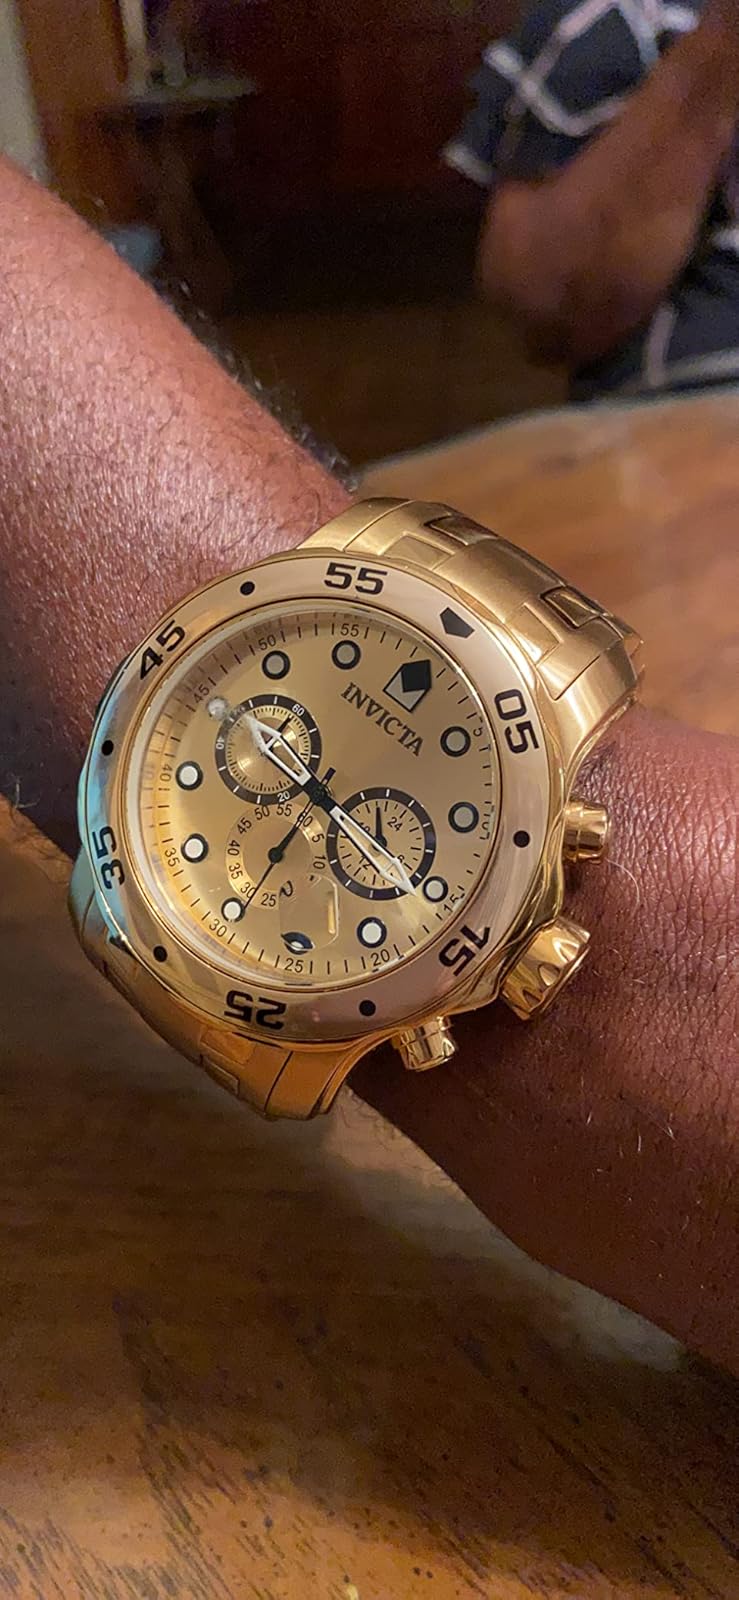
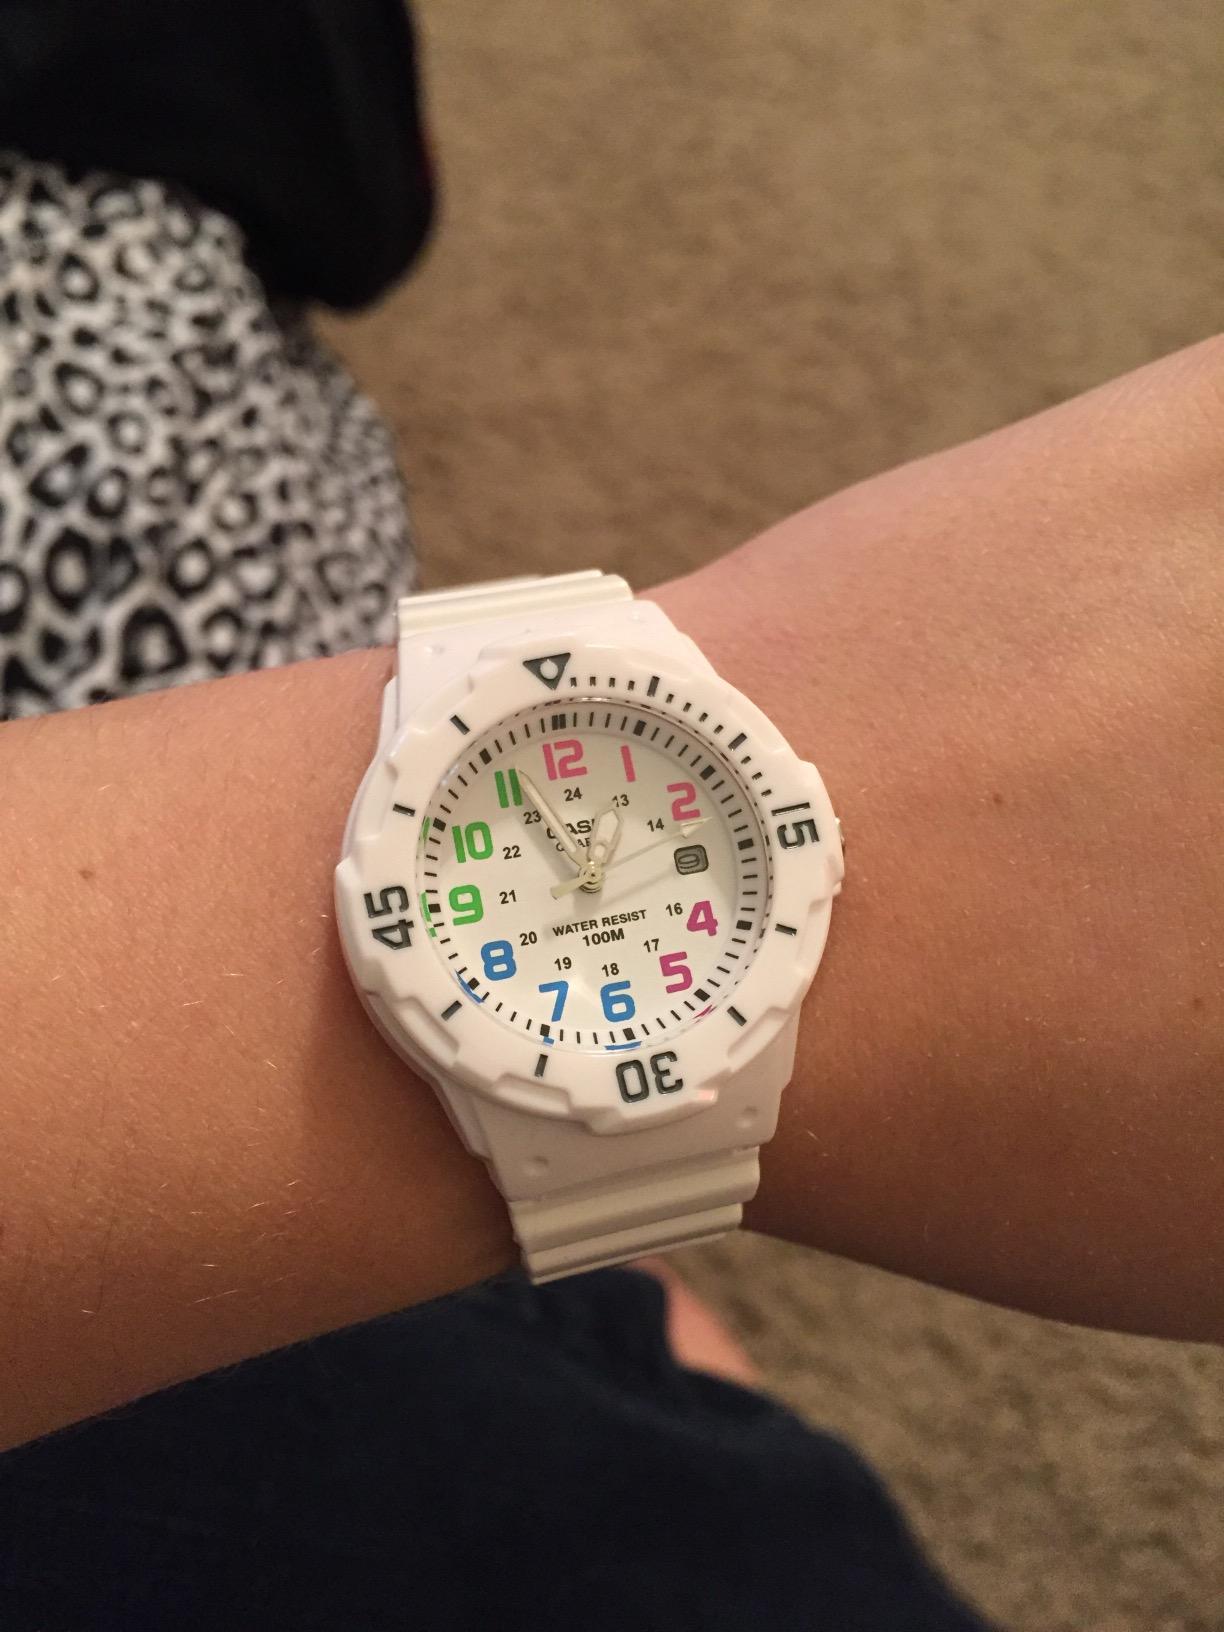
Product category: accessories_watch
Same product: no